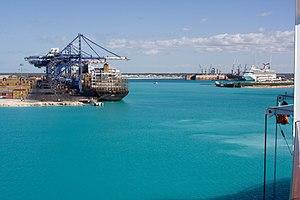
Le port de Freeport, Bahamas.
Le Carnival Glory est un navire de croisière appartenant à la compagnie de croisière Carnival Cruise Lines.
Le Carnival Fascination est un bateau de croisière appartenant à la compagnie de croisière Carnival Cruise Lines.
Le Carnival Sensation est un bateau de croisière appartenant à la compagnie de croisière Carnival Cruise Lines.